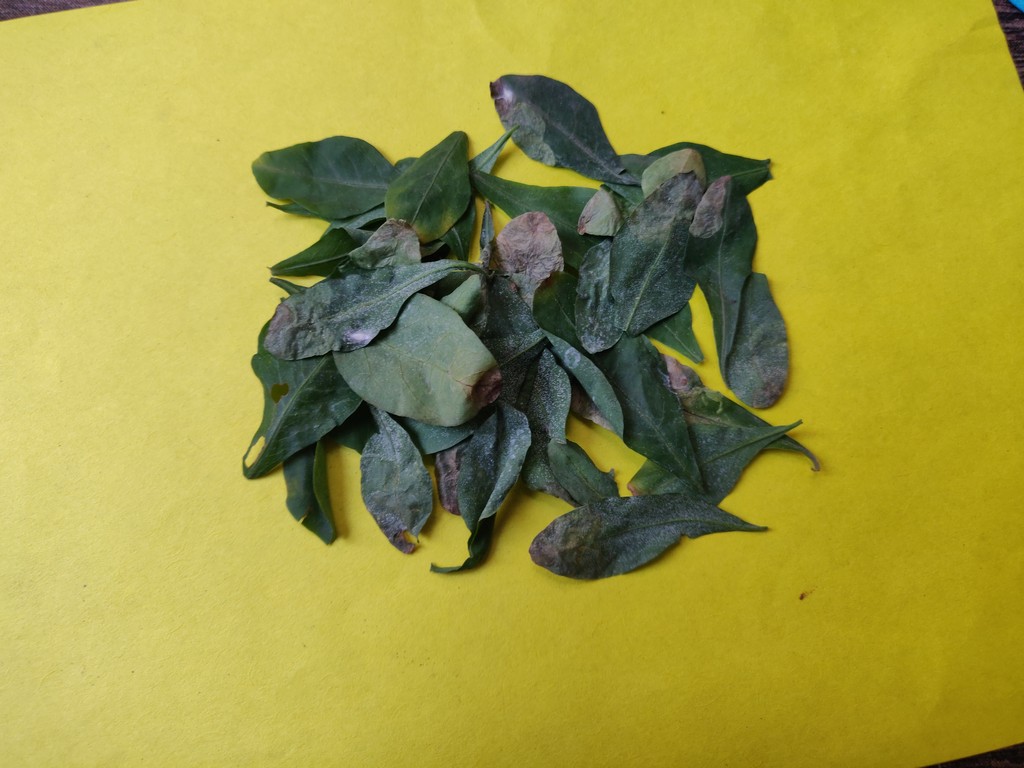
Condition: Unhealthy
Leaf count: multiple
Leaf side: unknown